Stine Jørgensen

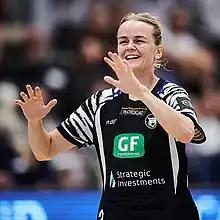
Stine Jørgensen in 2023

Stine Østergaard Jørgensen (born 3 September 1990) is a Danish former handball player. She was the team captain of the national team and participated at the 2011 World Women's Handball Championship in Brazil. In May 2020, she announced her retirement from the Danish national team.